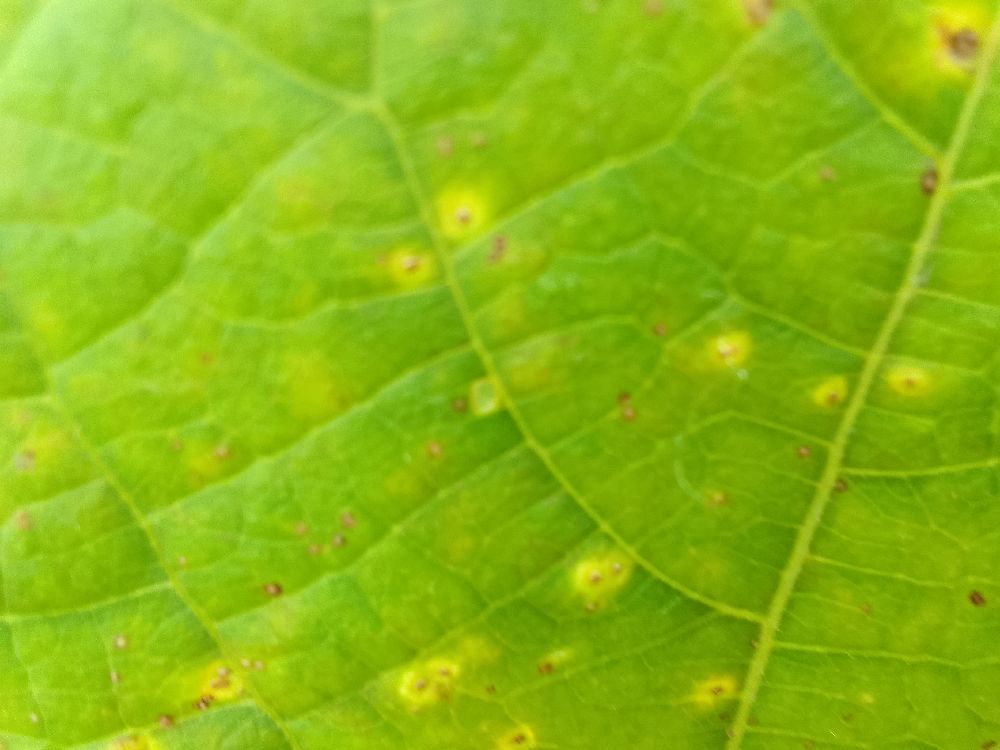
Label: rust